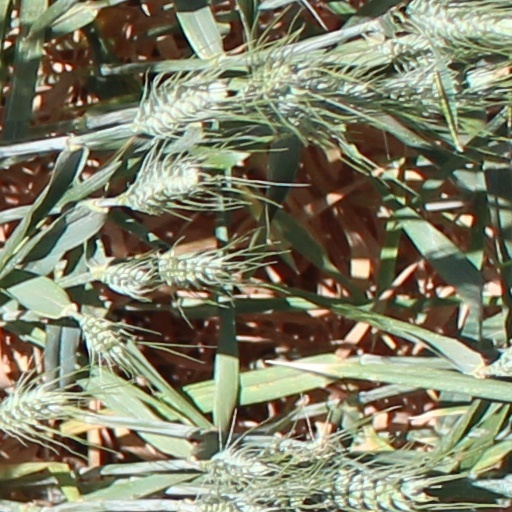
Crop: wheat